Bidar Fort

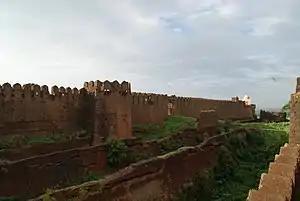
The triple moat of Bidar fort.

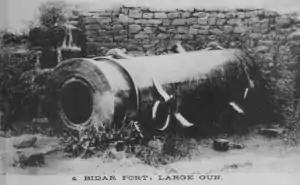
Large cannon in Bidar fort circa 1917

The present-day Bidar fortress was rebuilt using red laterite stone around the old fort in 1428 by Ahmed Shah Bahmani. Constructed on the edge of the plateau, Bidar fort has a haphazard rhombus-shaped layout. The fort is long by in breadth. The fort walls measure on the outside, and include within numerous buildings, arches, pavilions, mosques, gateways and gardens. To the north and east, steep cliffs provide natural protection to the moat and the glacis; elsewhere,